Eliza McHatton Ripley

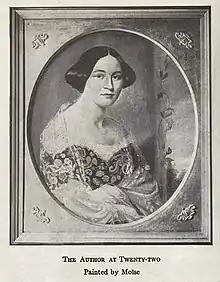
Frontispiece of her book with an image of her by Theodore Sydney Moïse

Eliza McHatton Ripley (1832-1912), born Elizabeth Chinn, was an American writer who wrote about her experiences on a Louisiana plantation at the onset of the American Civil War when her family fled to New Orleans, Texas, Mexico, and Cuba She also wrote the book "Social Life in Old New Orleans".